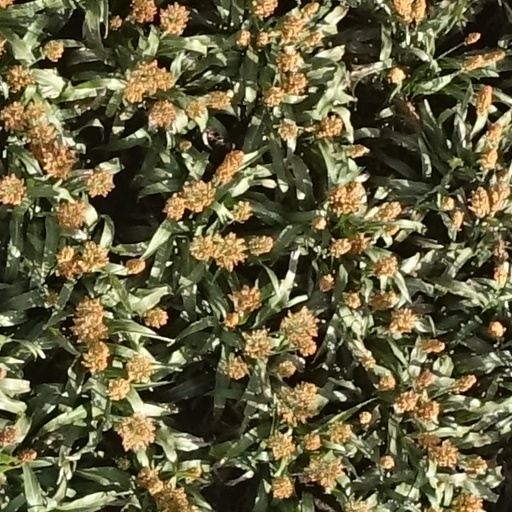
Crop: sorghum